Roddy Lumsden

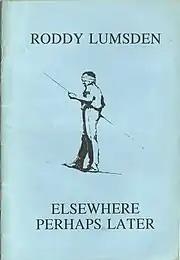
Cover of 'Elsewhere Perhaps Later' (1995) - (photo courtesy of AB Jackson)

From 1990 to 1992 he lived at 34 Home Street in the first floor flat above the Cameo cinema, sharing with A.B. Jackson (again) and the actor Mark McDonnell, then studying drama at Queen Margaret University. Lumsden’s poem 'On Home Street' ("Yeah Yeah Yeah") describes the moving-in process. In 1991 he received an Eric Gregory Award, and in 1993 he had eight poems included in "Poetry Introduction 8", edited by Christopher Reid and published by Faber and Faber.